Narayangaon

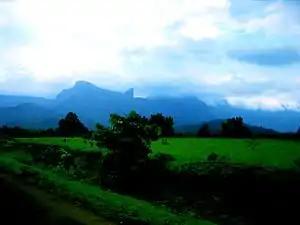
View of Malshej hills

Junnar taluka is noted for the presence of 27 leopards in a 500sq m area. The leopard rehabilitation center in Manikdoh, around 25 km west of Narayangaon, is becoming a tourist attraction ever since its establishment. Malshej Ghat, a tourist destination in the western ghats, is a 45-minute drive away.